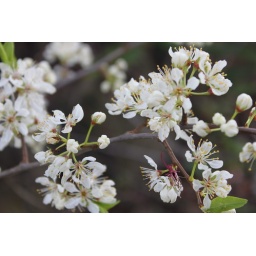
These beautiful white blossoms were on the plum tree in the front yard.